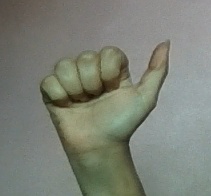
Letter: dhad